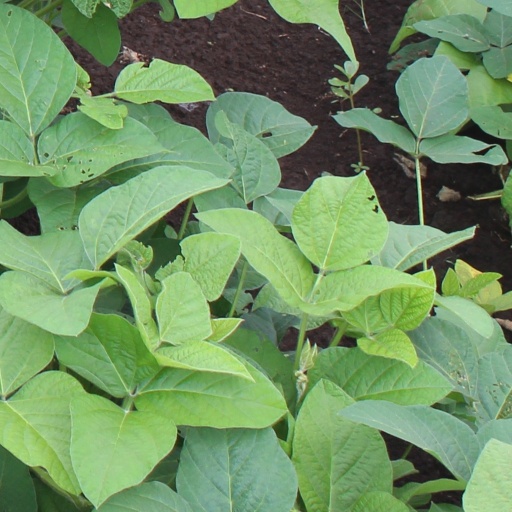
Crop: soybean